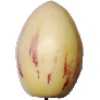
Label: pepino